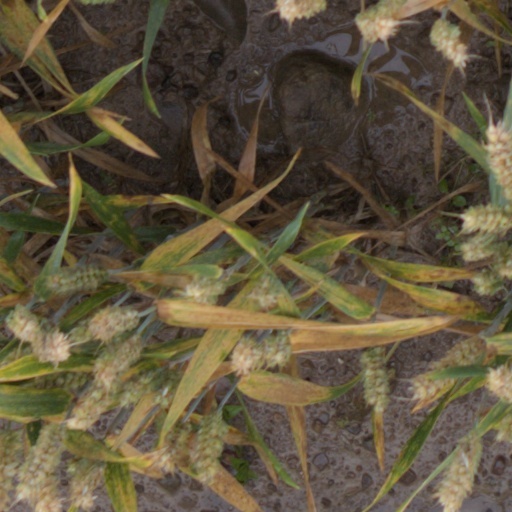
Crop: wheat